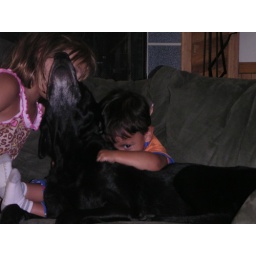
0215 Maria Fonner, Will Kline, and Peyote at the beach house in Outer Banks, Nags Head, NC 08-07-08